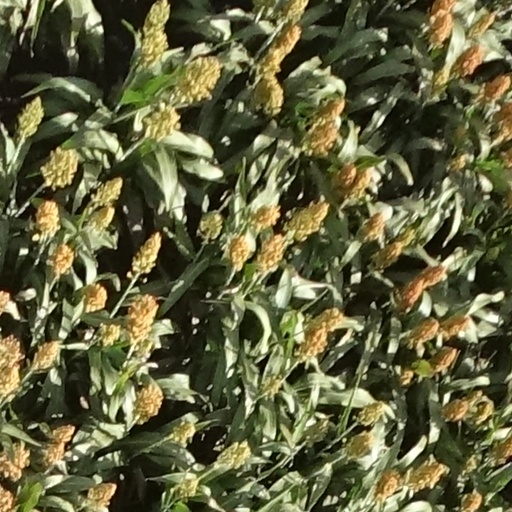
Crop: sorghum